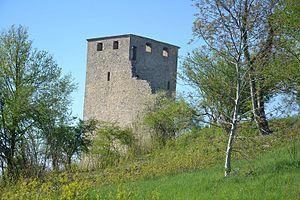
Tour du château de Saint-Denis-en-Bugey (Ain, France).
Cet article recense les monuments historiques français classés en 1899.
Le château de Saint-Denis-en-Bugey est un ancien château fort, du XIIIᵉ siècle, centre de la seigneurie de Saint-Denis puis de la baronnie de Saint-Denis-le-Chosson, qui se dresse sur la commune de Saint-Denis-en-Bugey dans le département de l'Ain, en région Auvergne-Rhône-Alpes et dont il ne subsiste essentiellement que le donjon carré restauré.